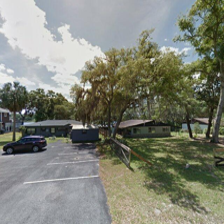
Label: streetView